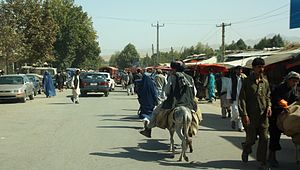
Taloqan
Taloqan er en by i det nordøstlige Afghanistan. Byen er hovedstad i provinsen Takhar. I 2006 blev befolkningstallet estimeret til 196.400.